Max Brödel

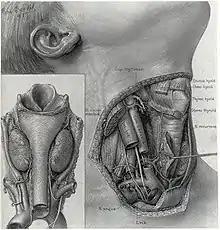
Surgical anatomy pertaining to a thyroidectomy procedure demonstrating the carbon dust technique by Max Brödel

Brödel is credited with the development of the carbon dust technique for medical and scientific illustrations. He had been looking for an acceptable medium able to show the vividness and detail characteristic of living tissue, and made the breakthrough using clay-surfaced lithographic transfer paper. Using a wide variety of media, realistic multi-dimensional representations of complex anatomical structures are able to be constructed. The dust is made by shaving carbon pencils against abrasive surfaces, and then applying this fine dust onto textured, calcium-coated paper with dry brushes. Increasing the depth and dimension of the image, the carbon dust technique was able to add highlights, shadows, and texture to Brödel's work. Due to the limitations of the black and white printing era, the relative ease of reprinting artwork created with carbon dust made this a highly suitable technique for a wide variety of scientific illustrations. Popularized in the 1900s, this method is applied with various different materials and techniques, but the same principles are still used today. This is because of its ability to capture a remarkable amount of fine visual detail, as well as a bridge allowing for close collaboration with physicians.